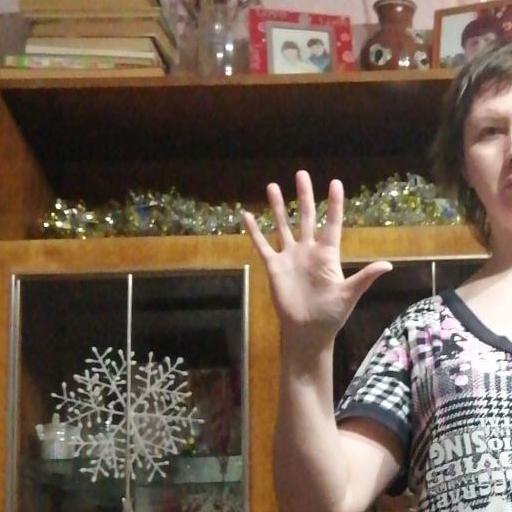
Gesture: palm